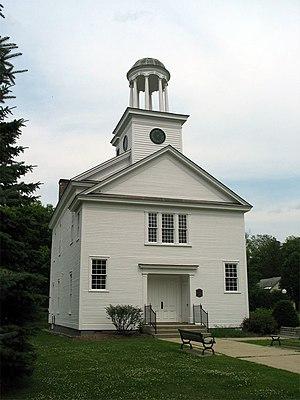
Castleton est une ville de la Nouvelle-Angleterre située dans le comté de Rutland au Vermont, au nord-est des États-Unis.